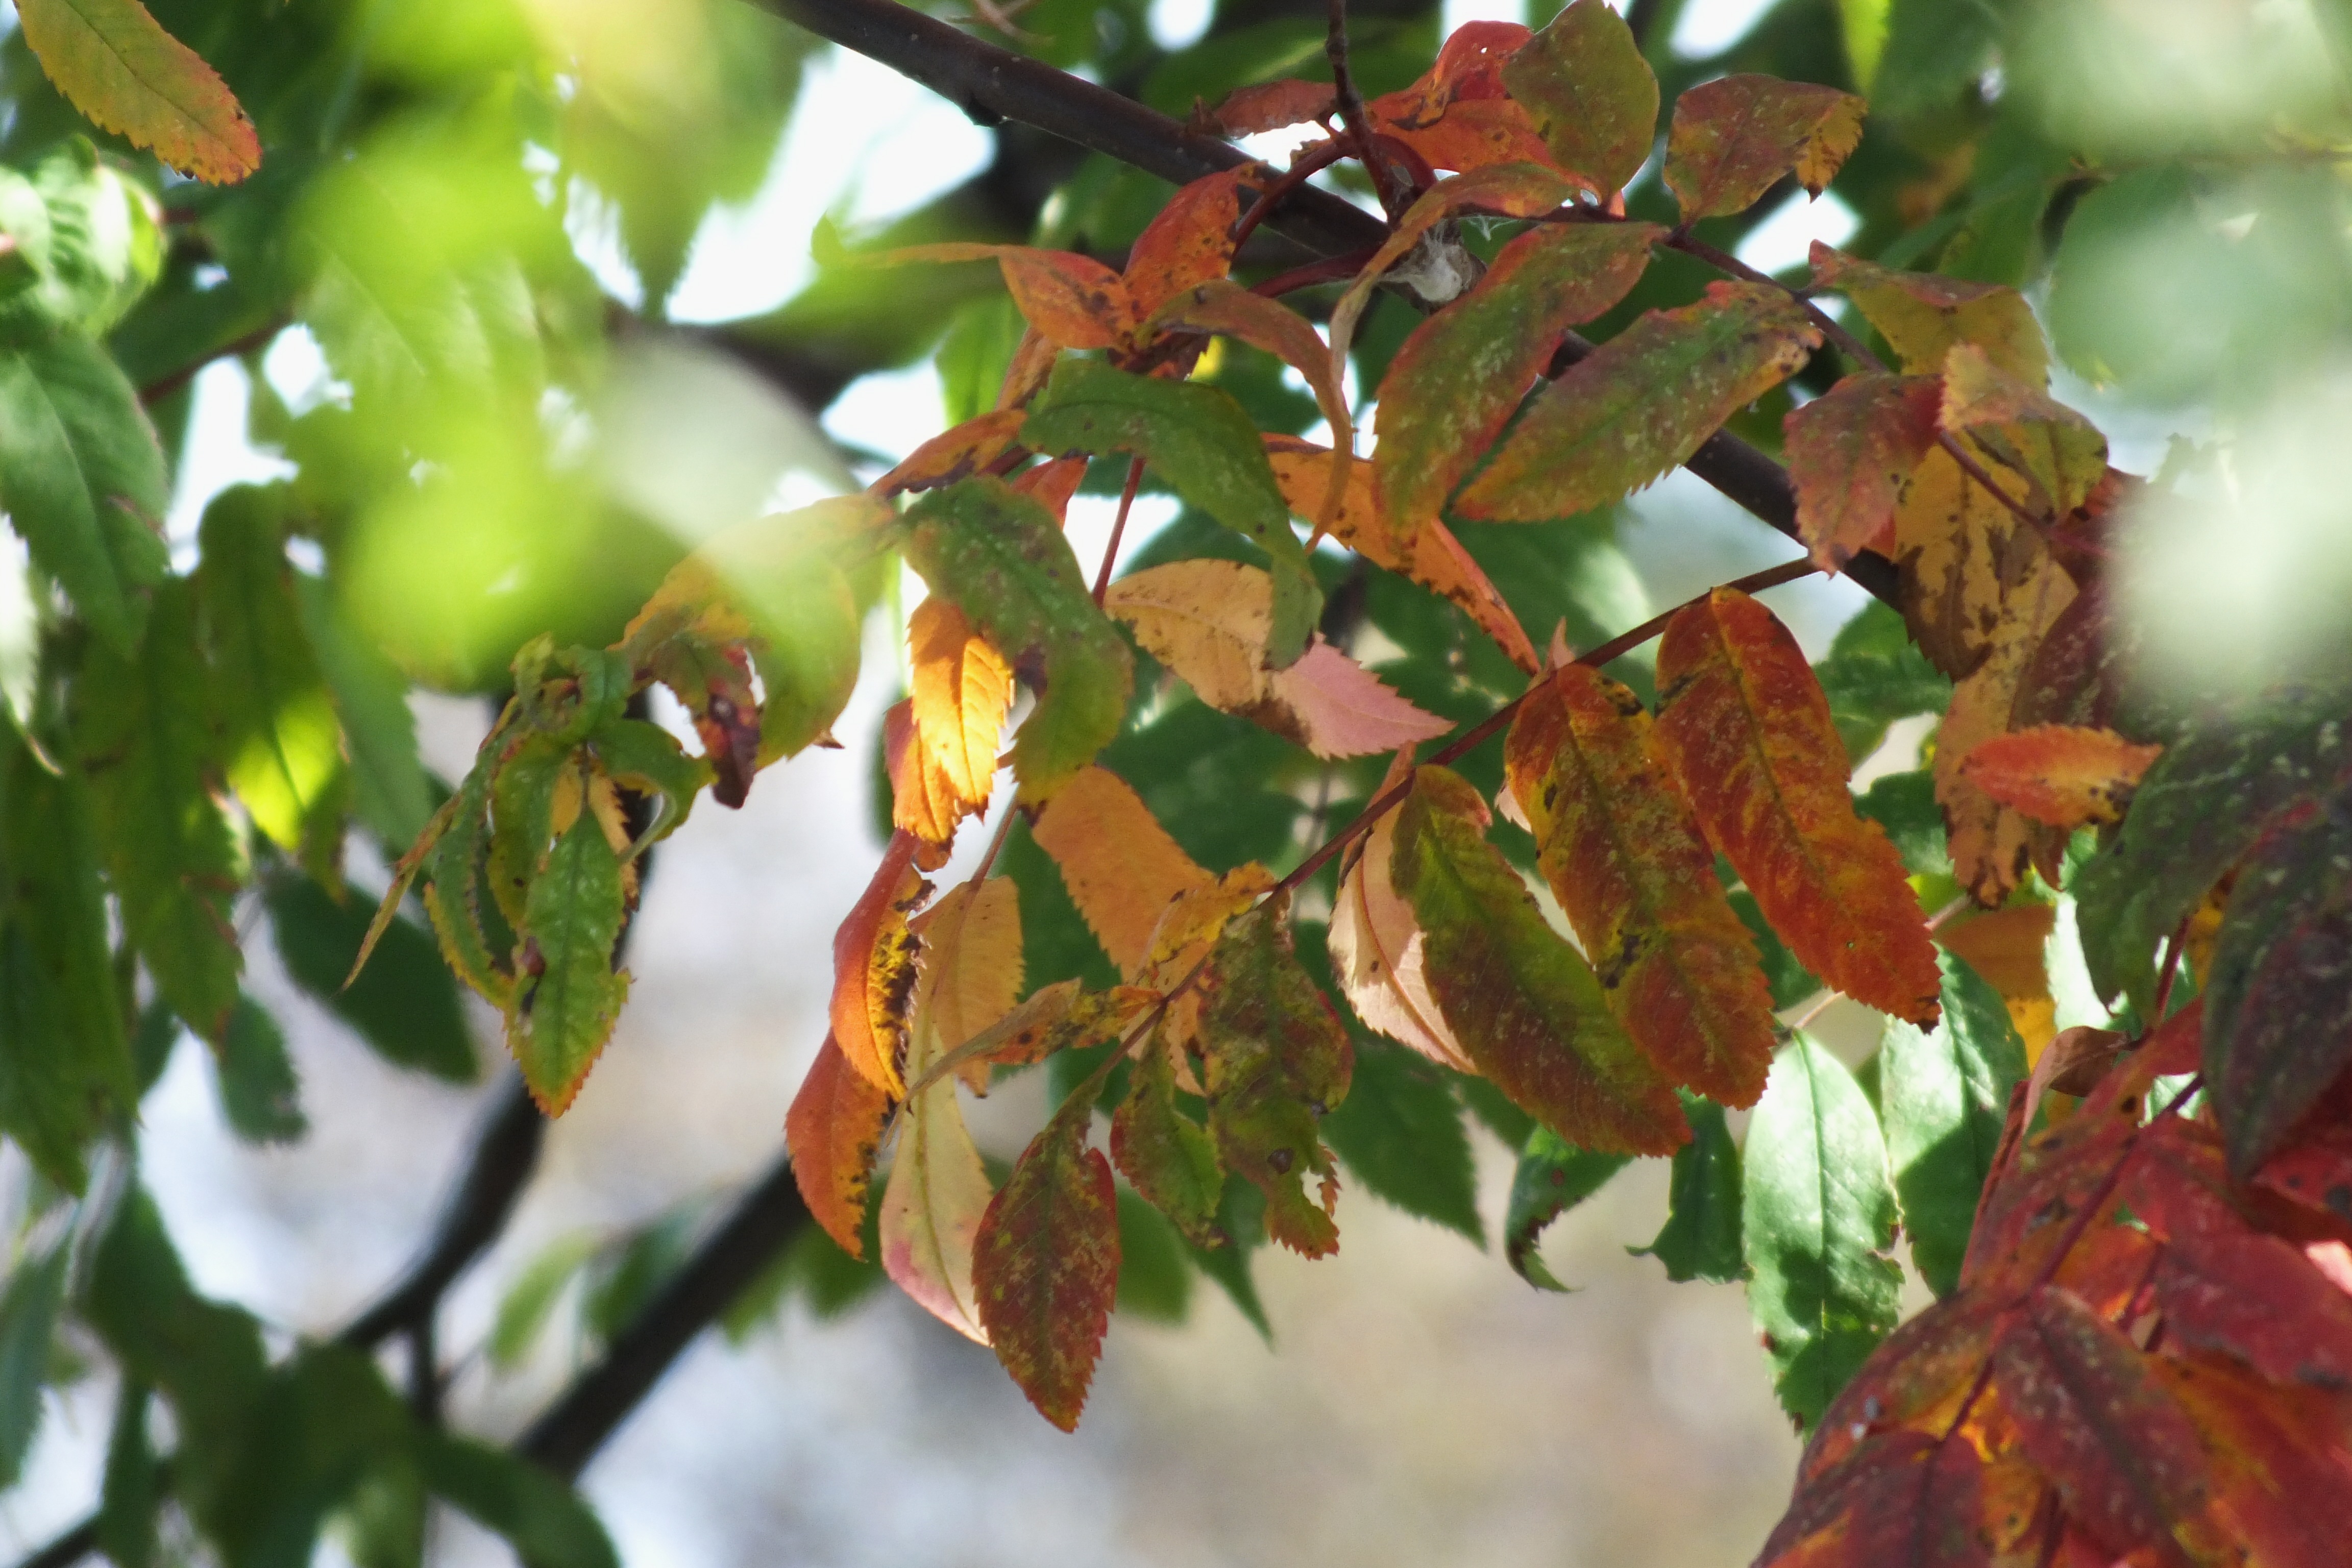
tree, branch, plant, fruit, leaf, flower, food, red, produce, evergreen, autumn, flora, season, leaves, shrub, deciduous, flowering plant, woody plant, land plant